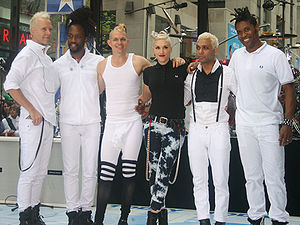
No Doubt
No Doubt er et amerikansk band fra Anaheim, Californien, som spiller ska- og alternativ rock-musik. Bandet har vundet to Grammy Awards og har solgt 27 mio. albums på verdensplan.